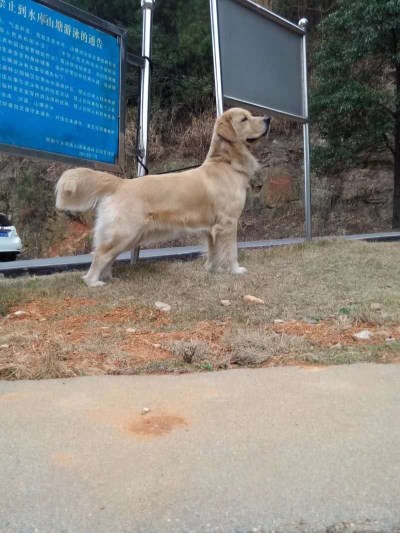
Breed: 5355-n000126-golden_retriever